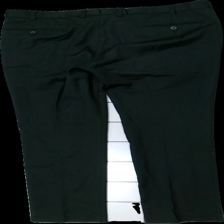
View: back
Type: Trousers
Category: Men
Brand: Dressman
Colors: Black
Material: ?
Cut: Regular
Season: All
Stains: Major
Damage: fläckar
Damage location: middle left
Damage 2: fläckar
Damage 2 location: middle right
Damage 3 location: bottom right
Price range: <50
Recommended usage: Remake
Description: svarta kostymbyxor med fläckar fram